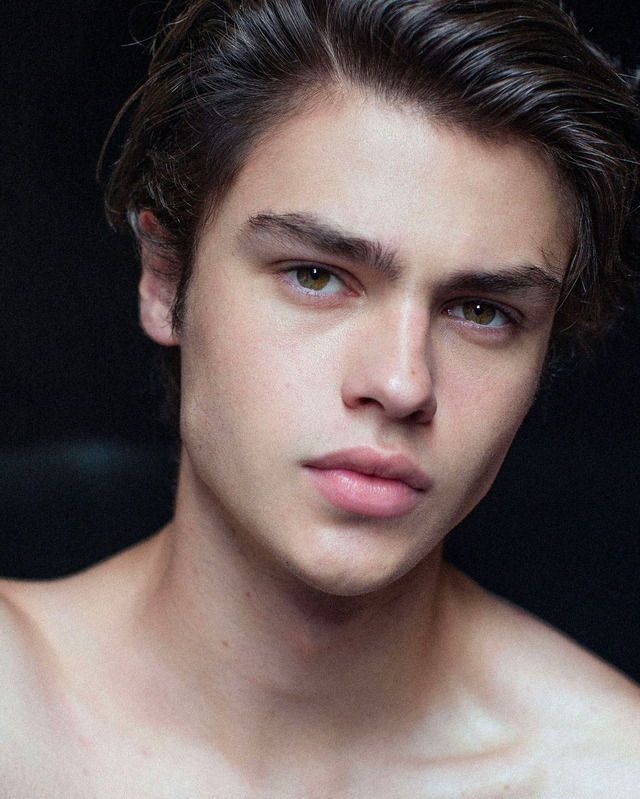
Label: Colored